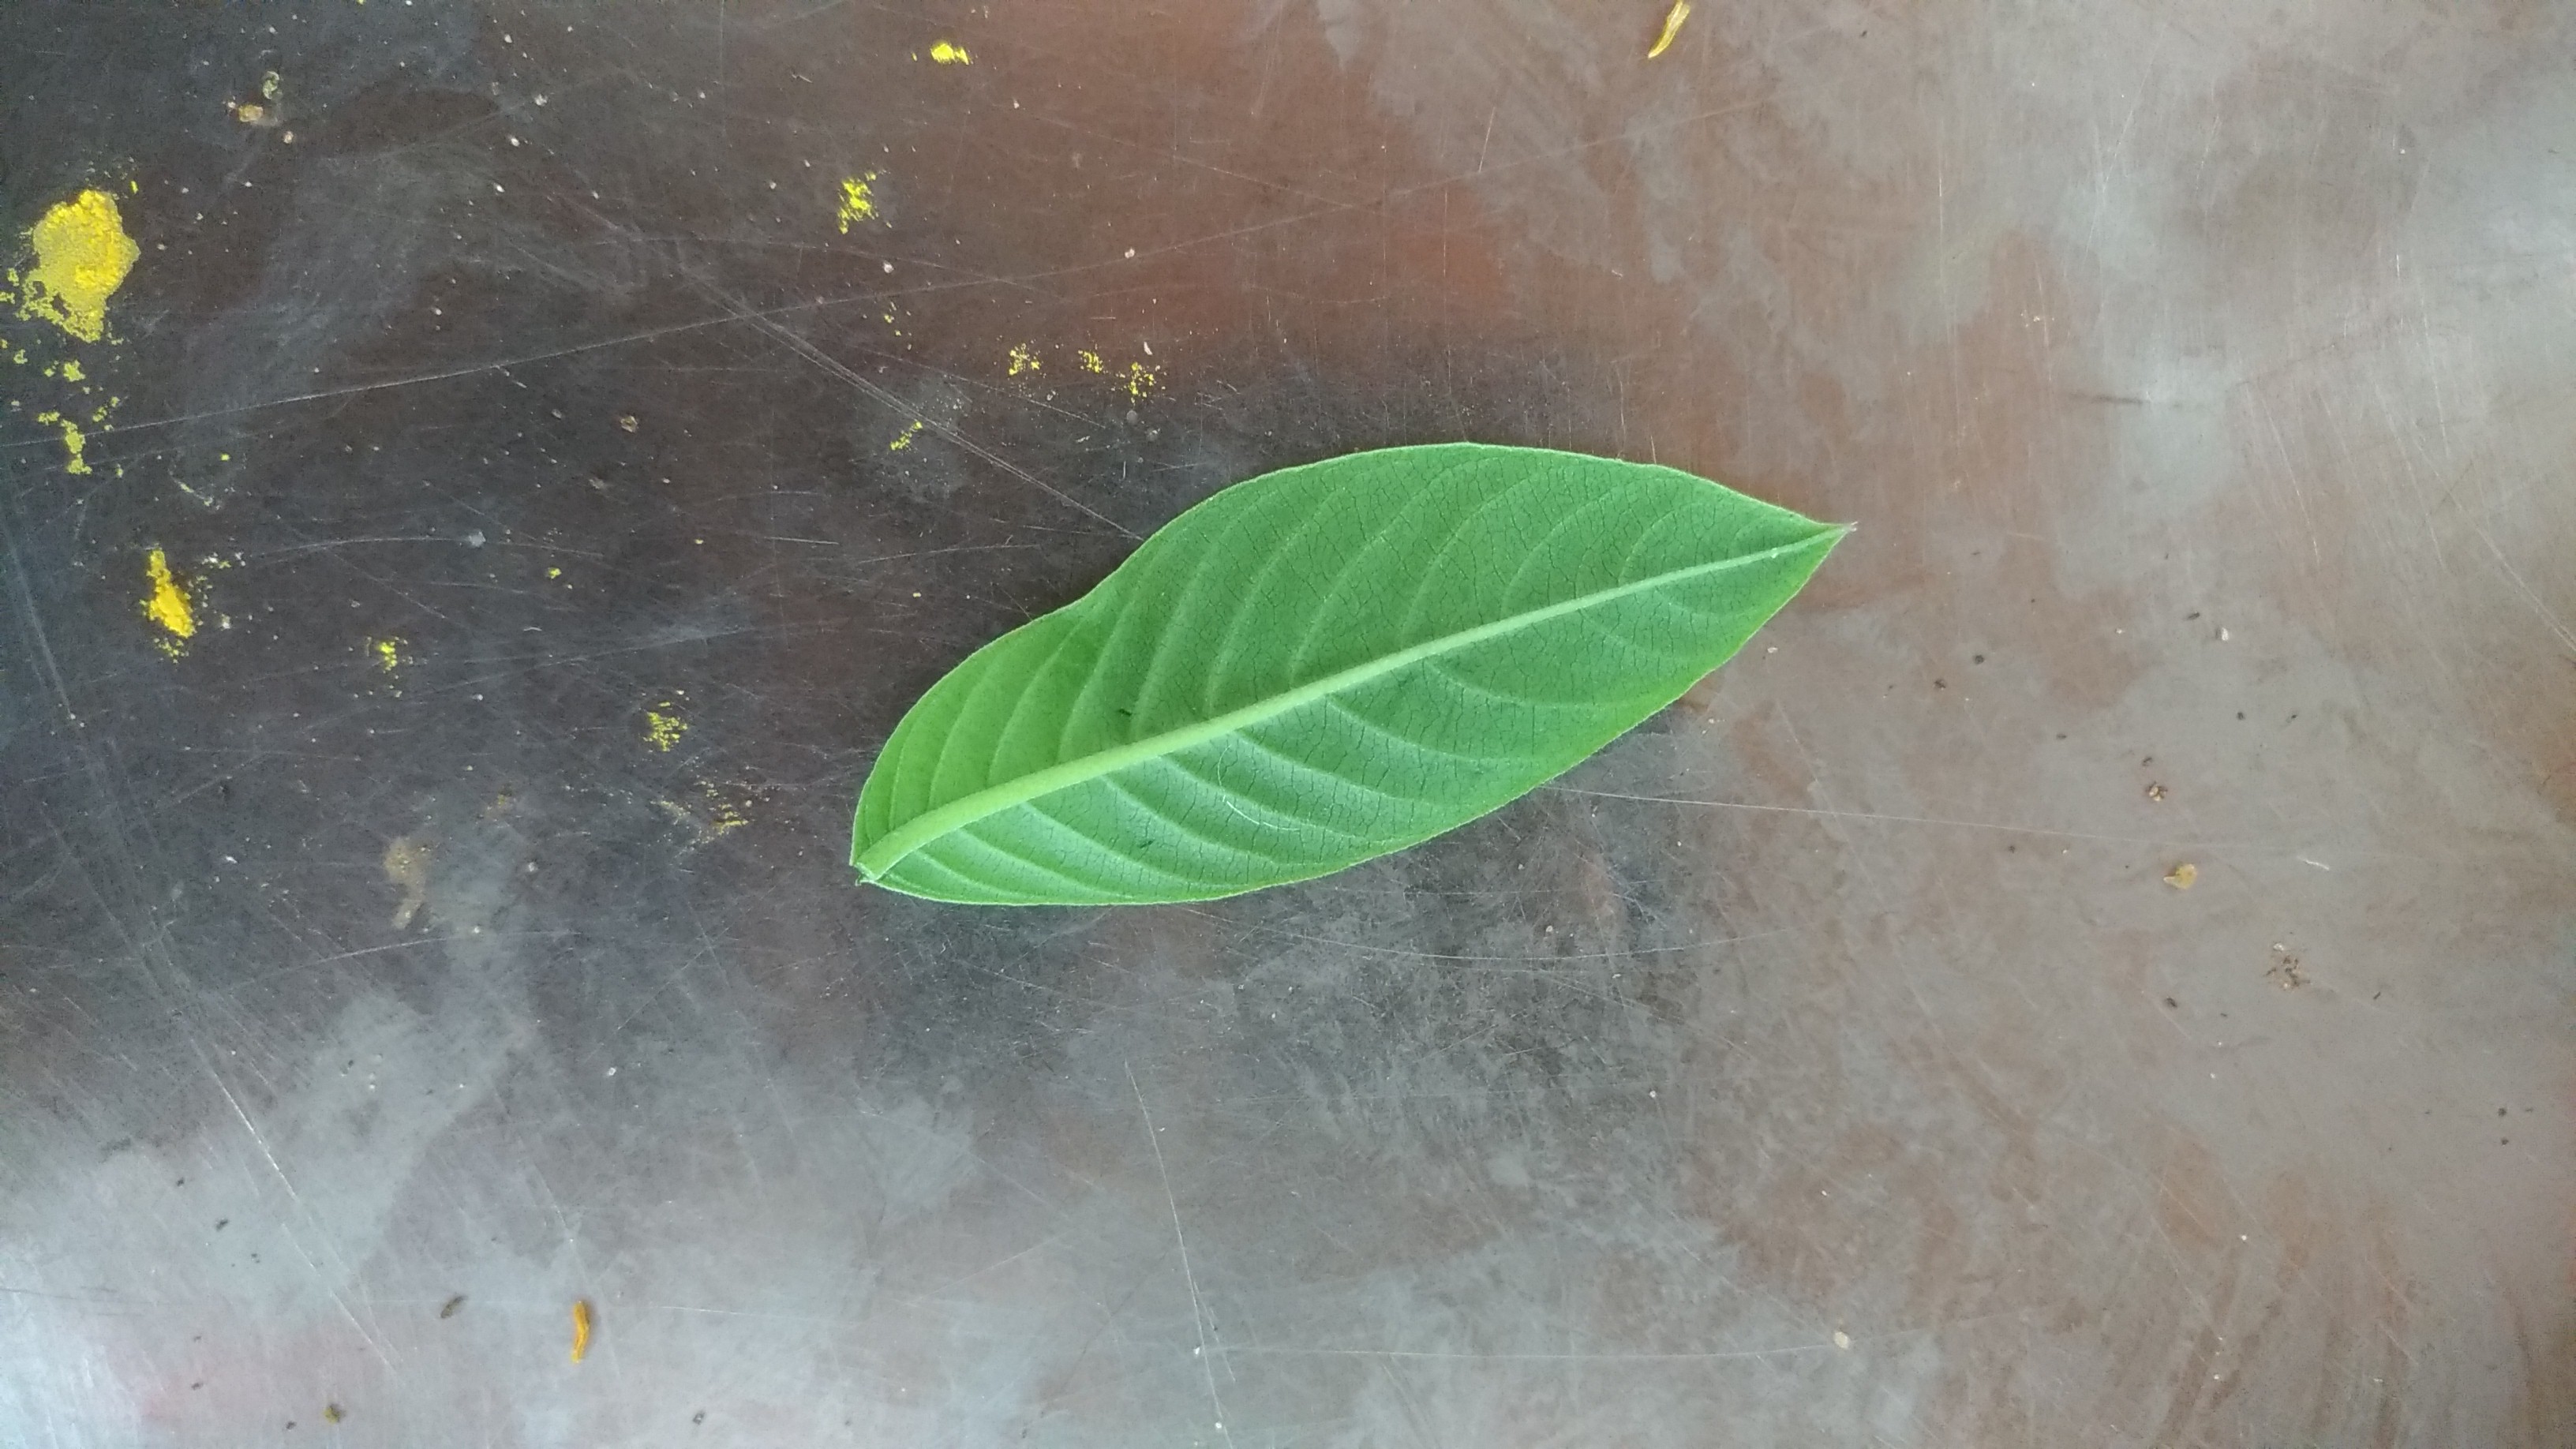
Plant: Malabar_Nut